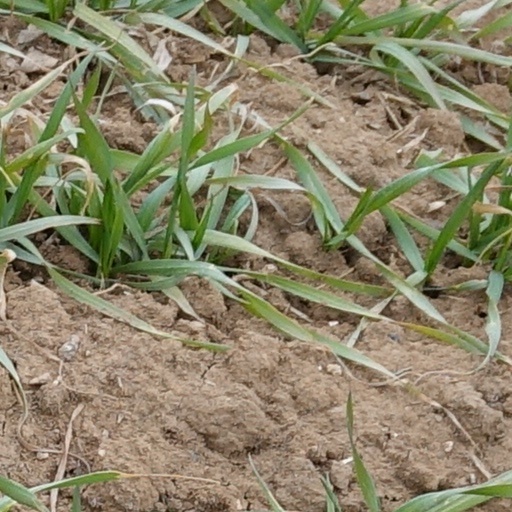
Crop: wheat